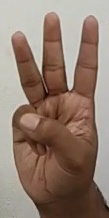
ASL sign: W